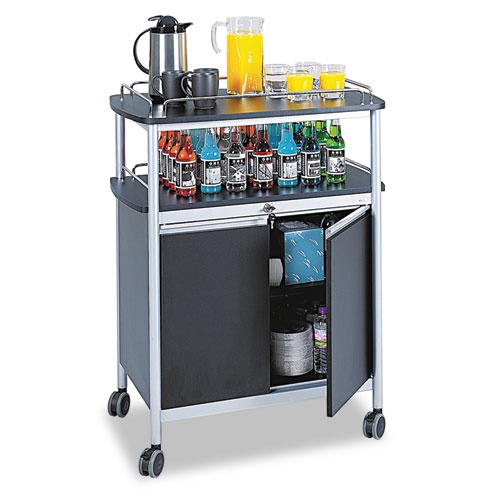
SAFCO Mobile Beverage Cart, 33.5w X 21.75d X 43h, Black
Suitable for lobbies, meeting spaces, breakrooms and conference rooms. Melamine top features 1 1/2" high wire rails to help prevent accidental spills. Locking cabinet features one adjustable, 29"w x 16 1/2"d steel shelf. 8 3/4" high open storage area. Mobile on 3 1/2" casters (two locking). Color: Black; Color Family: Black; Caster/Glide/Wheel: Four 3.5" Casters (2 Locking); Material(s): Melamine.
Brand: Safco®
Category: Office Supplies > Office Carts